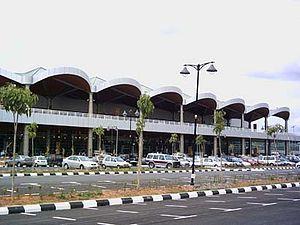
L'aéroport international de Kuching est un aéroport international desservant la zone de Sarawak en Malaisie, situé à onze kilomètres au sud de Kuching. L'aéroport partage sa piste avec la base aérienne de Kuching de la Royal Malaysian Air Force, qui accueille le 7ᵉ escadron de la RMAF.